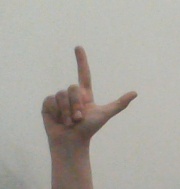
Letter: laam